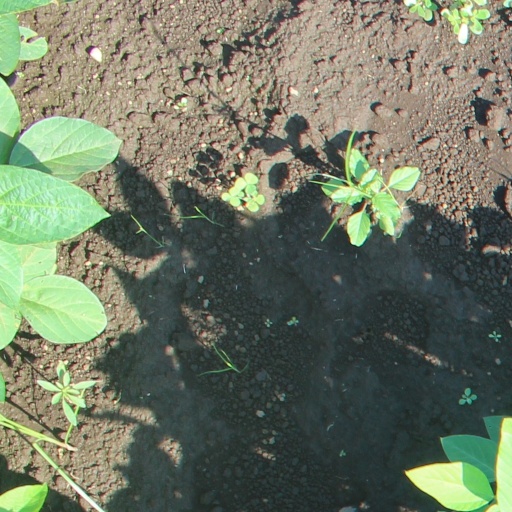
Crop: soybean